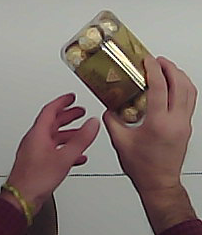
Product: rocher_chocolate